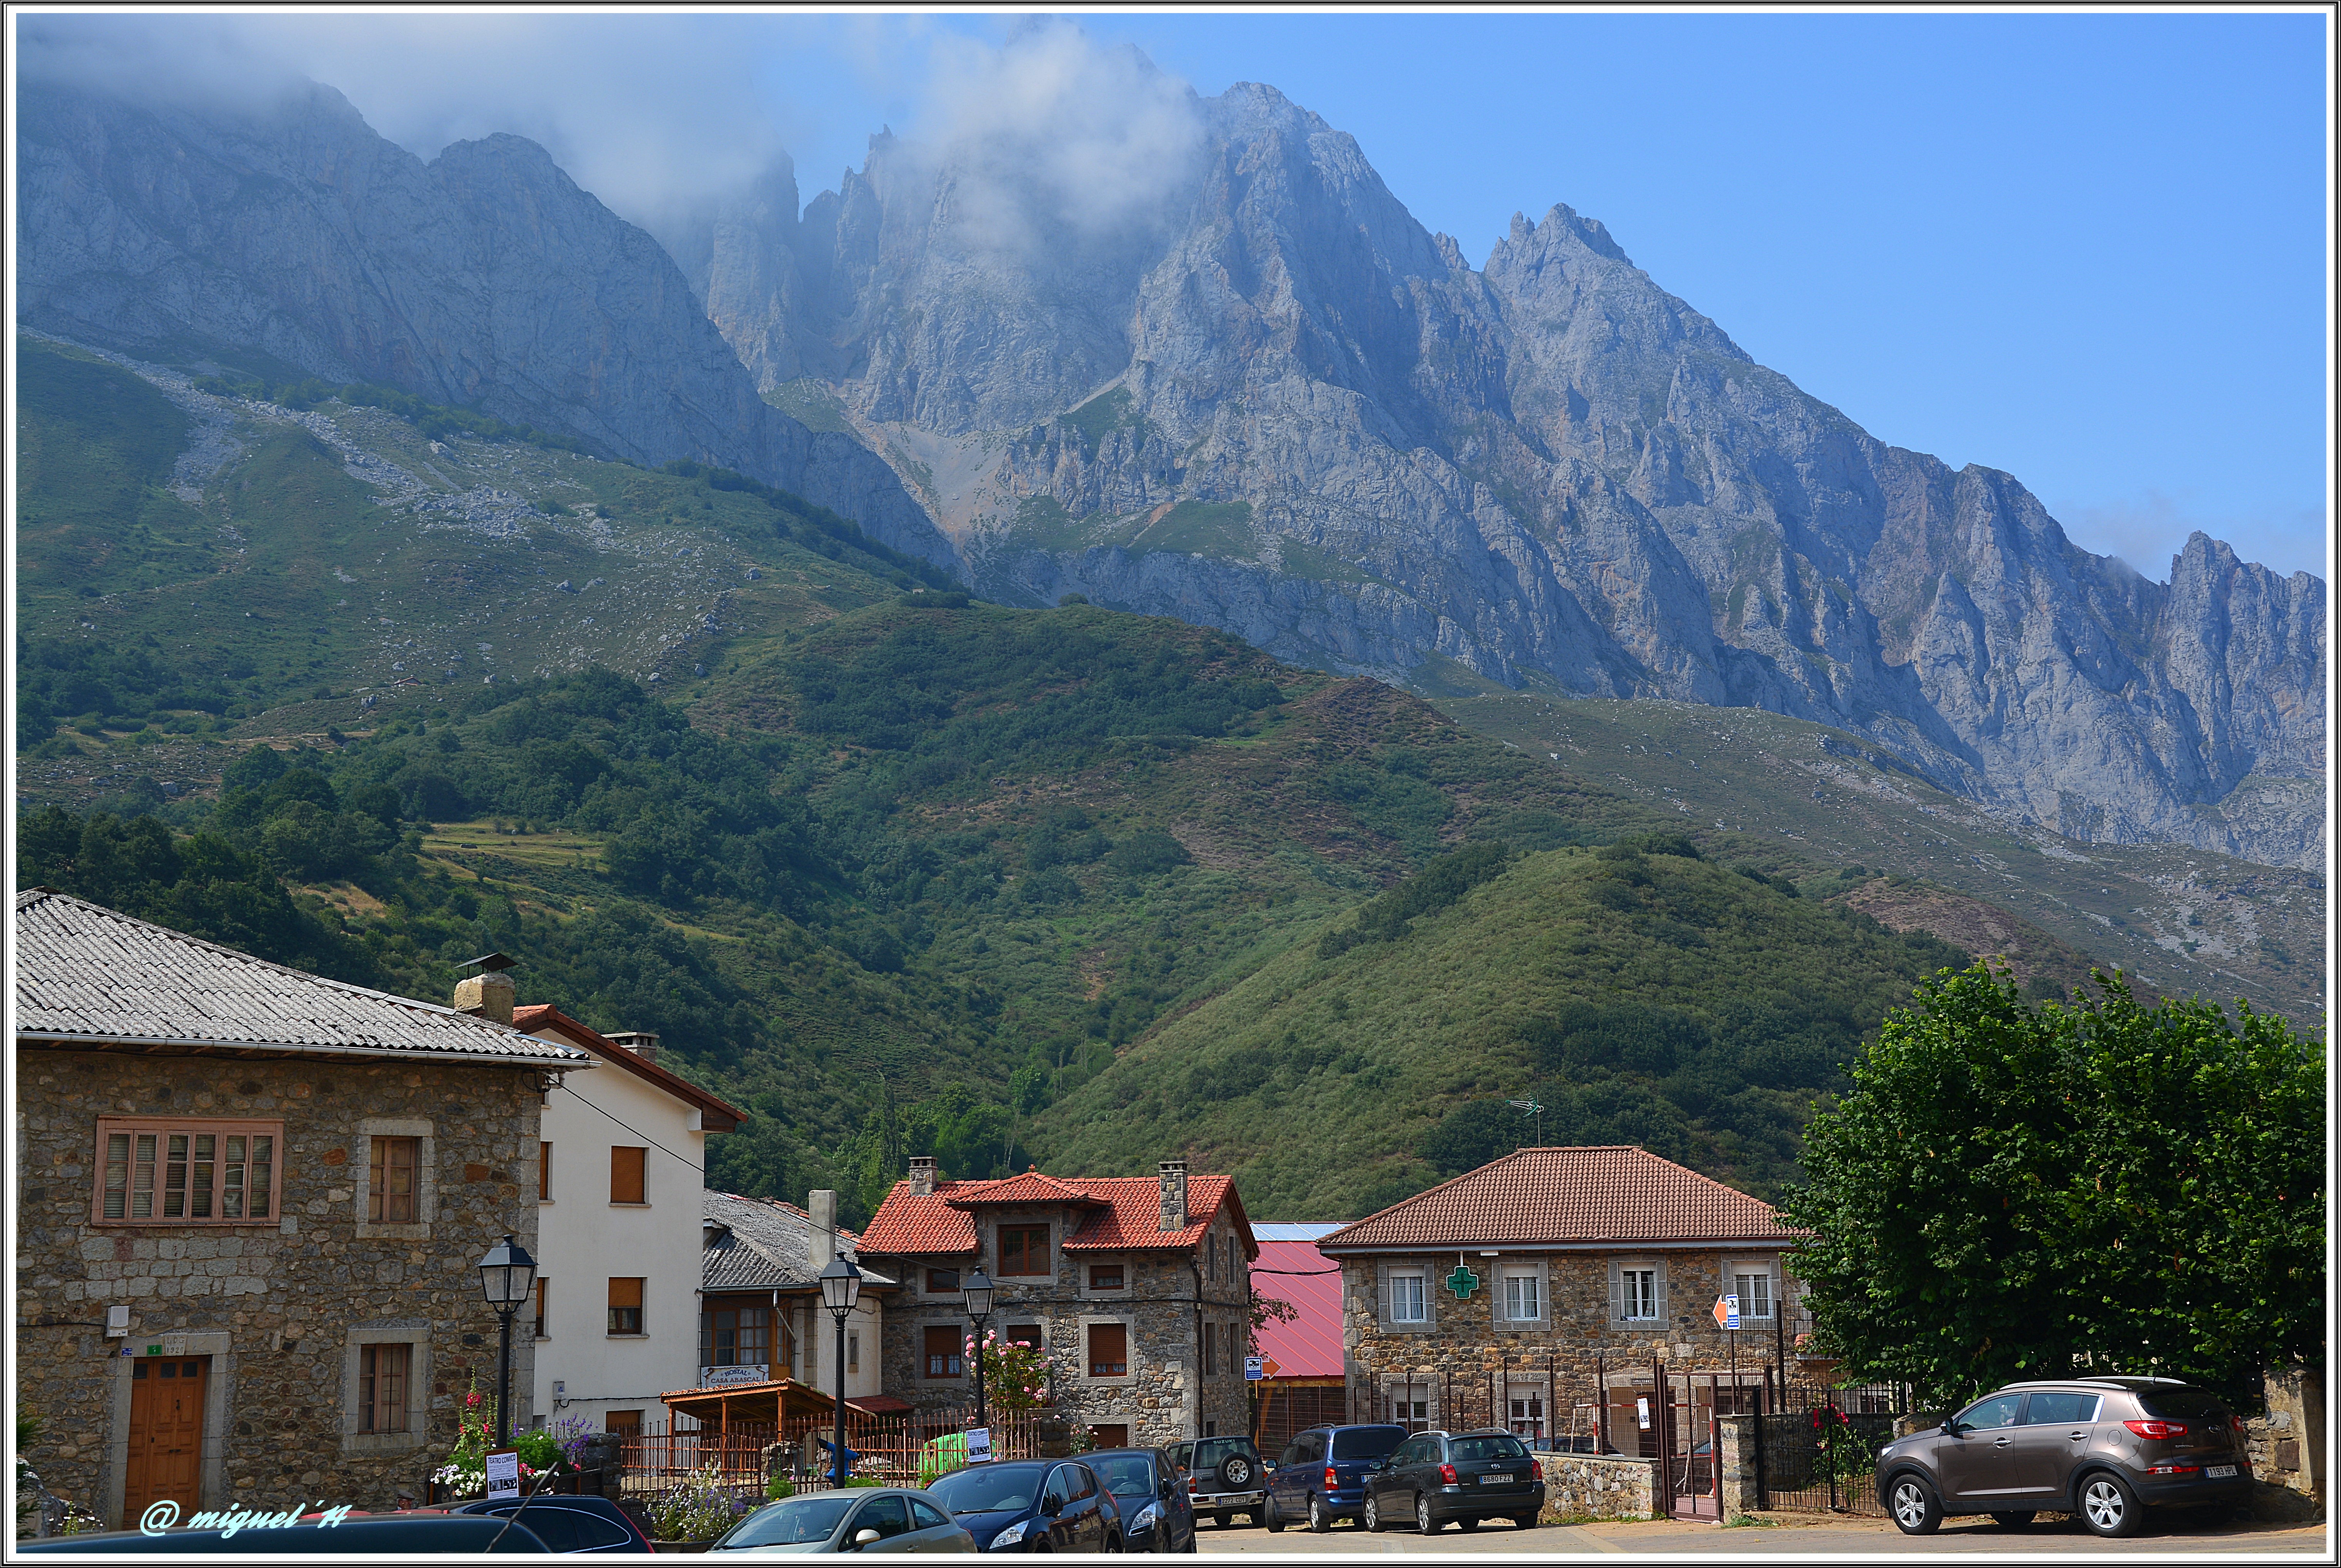
landscape, mountain, town, valley, mountain range, vacation, travel, village, fjord, tourism, alps, leon, verano20014, espana, landform, posadadevaldeon, geographical feature, mountainous landforms